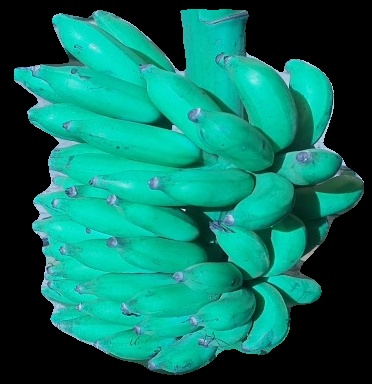
Variety: elakki-bale
Grade: grade3